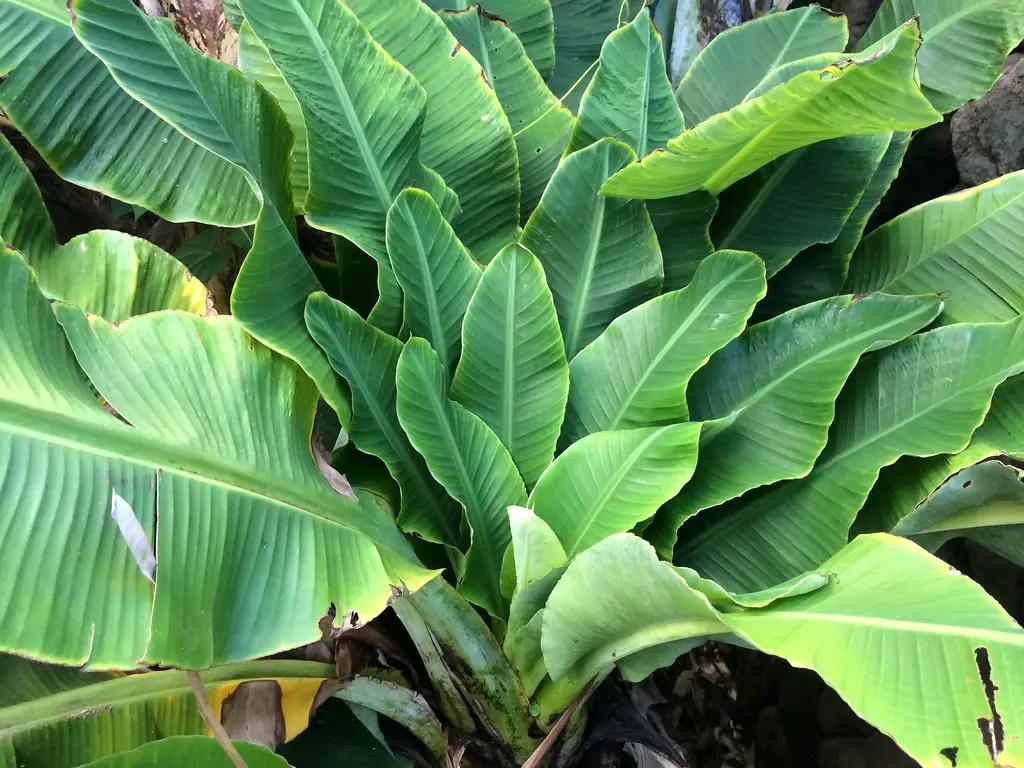
Plant: Banana
Disease: banana bunchy top